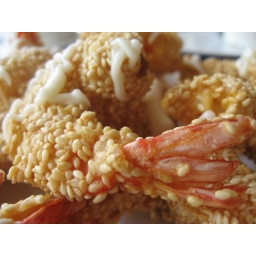
yum yum yum! shelled prawns dressed in a sesame seed coating, deep-fried to golden brown perfection and drizzled with mayonnaise.